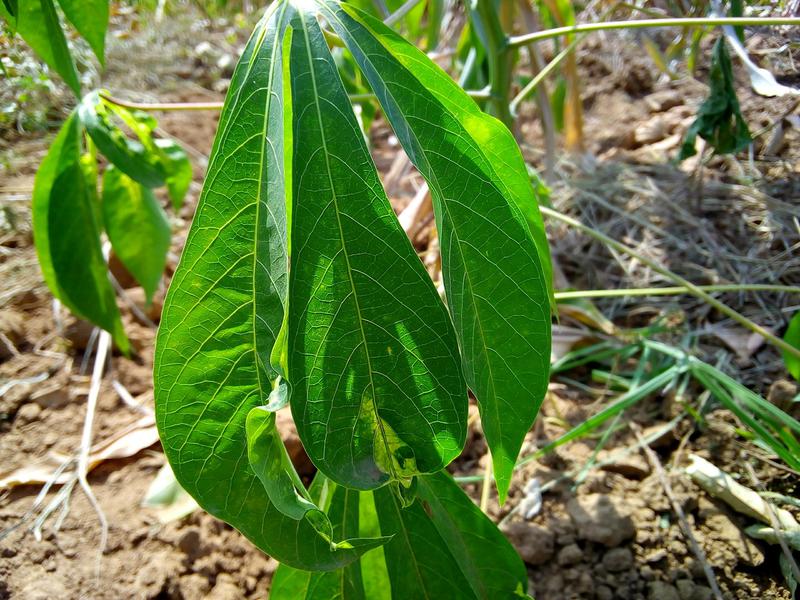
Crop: cassava
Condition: mosaic_disease